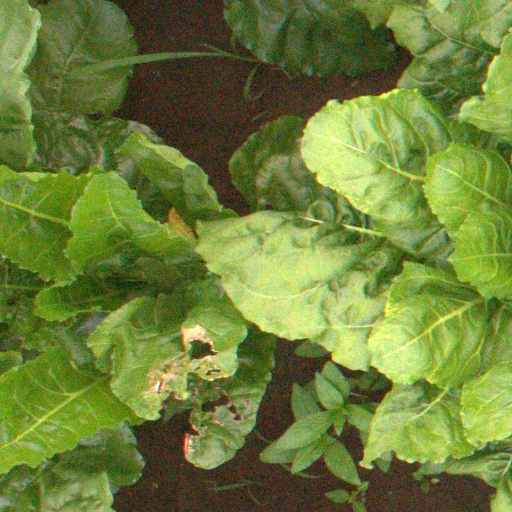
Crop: sugar beet